Hanagatami

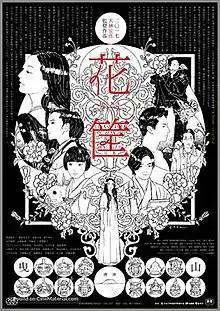
Theatrical release poster

is a 2017 Japanese war film directed by Nobuhiko Ōbayashi, based on a 1937 novel by Kazuo Dan. The film tells a story of the purity of youth beset by the chaos of war, inspired by Obayashi's own childhood. It revolves around Toshihiko, a sixteen-year-old teenager who moves in with his aunt in Karatsu, and develops friendships and romances with the inhabitants of the town as World War II rages. The film was originally conceived during the 1970s, before Obayashi made his feature film directorial debut with "House" (1977), but was not produced for another 40 years. Before production, Obayashi was diagnosed with stage-four cancer and was only given a few months to live.